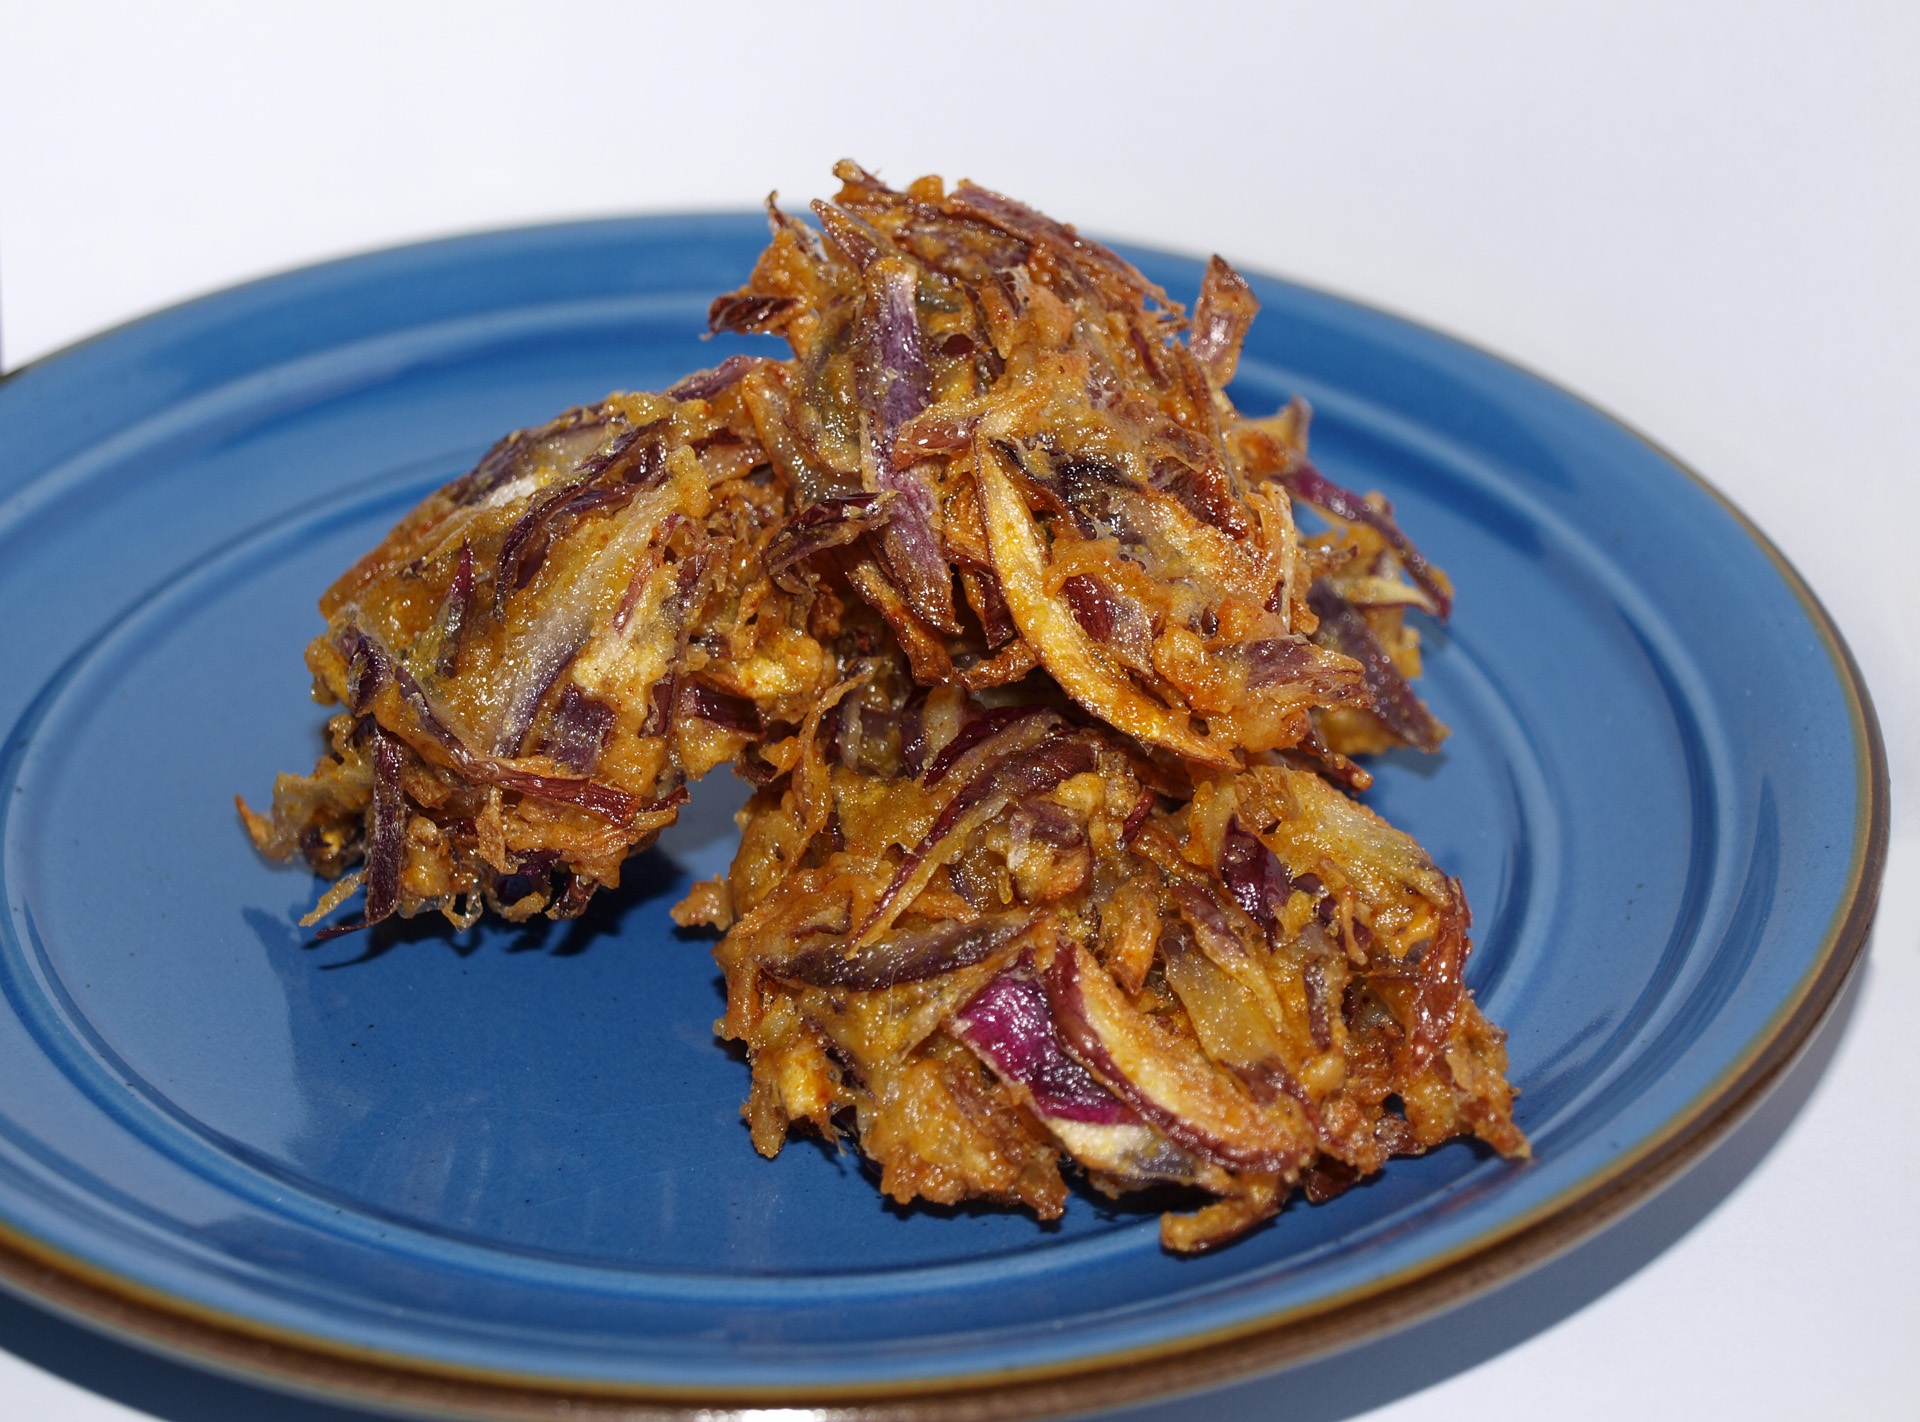
dish, meal, food, cooking, produce, meat, cuisine, onion, asian food, vegetarian, chicken meat, fritter, fried food, tandoori chicken